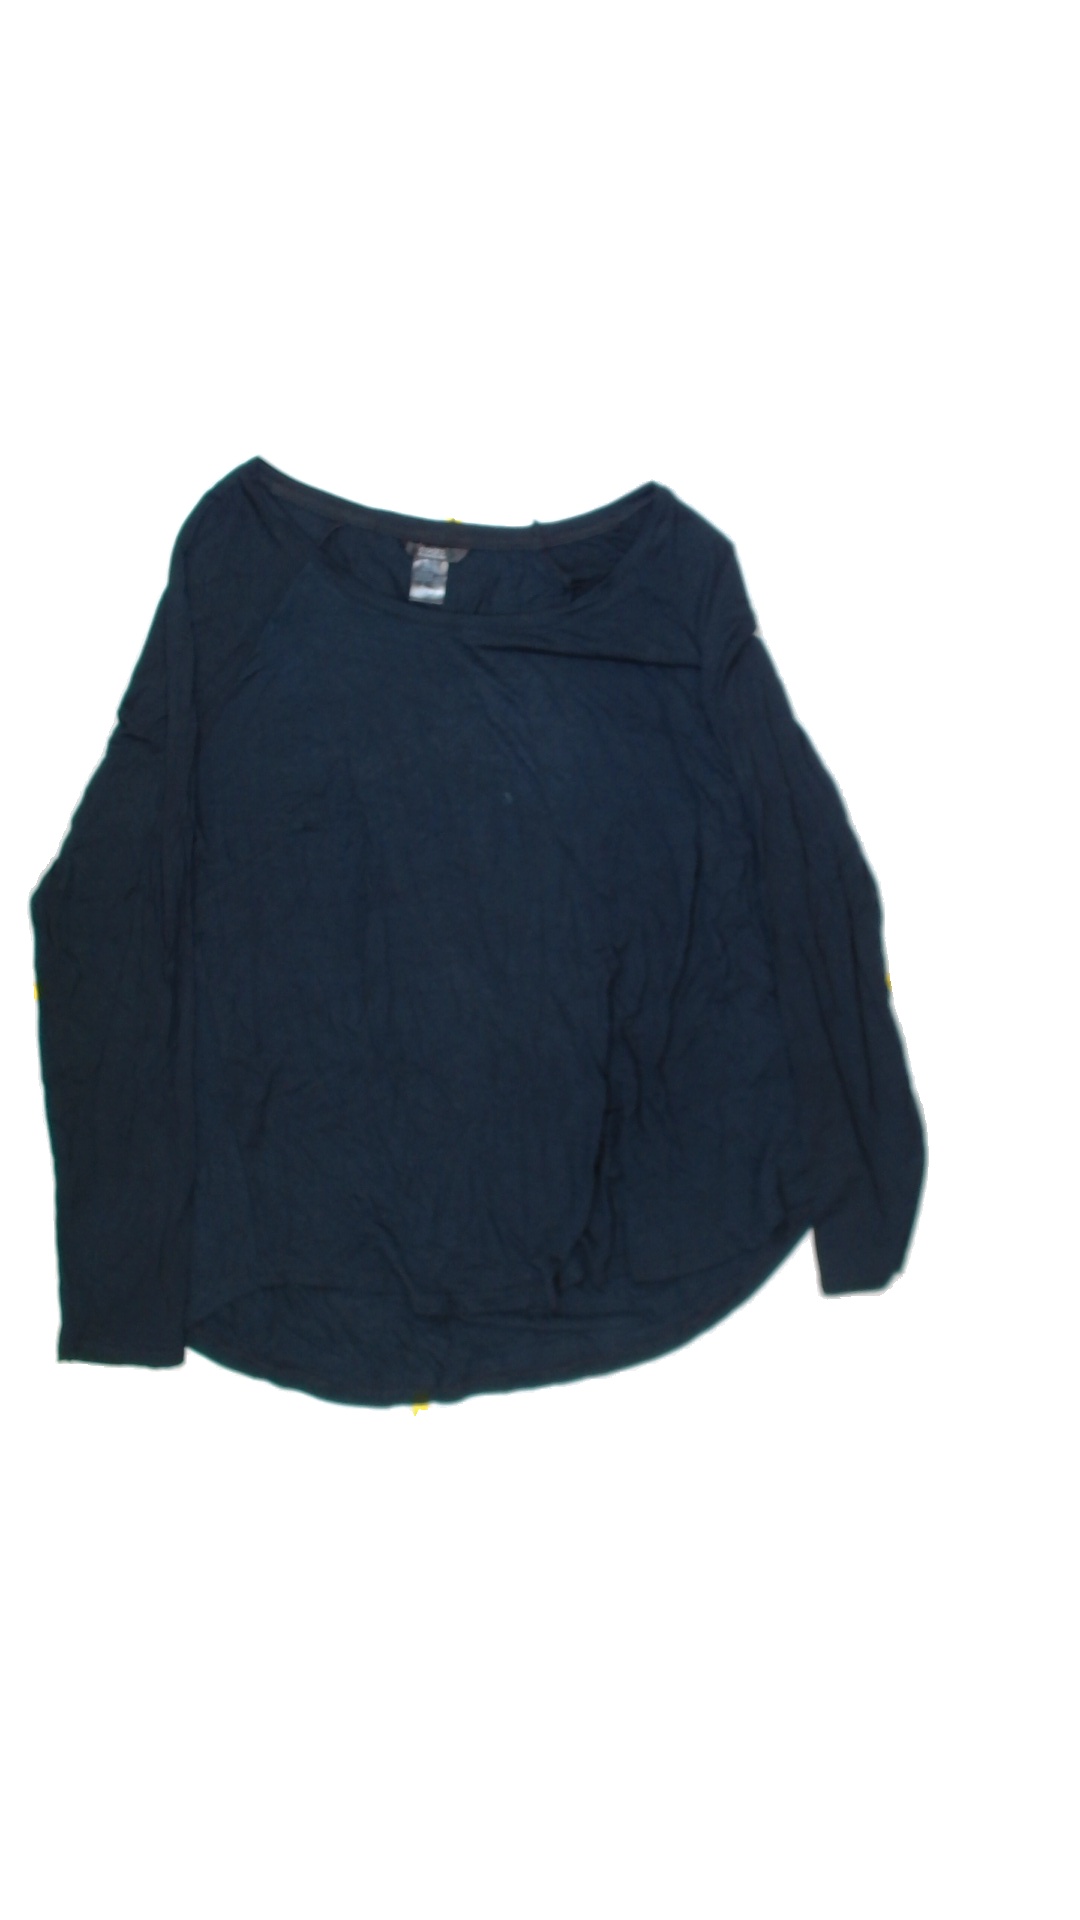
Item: Shirt (Ladies)
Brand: Ellos
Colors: Blue
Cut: Regular, C-collar
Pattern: Plain
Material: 100%viscose
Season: All
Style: No trend
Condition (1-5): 3
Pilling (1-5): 5
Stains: Yes
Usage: Export
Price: <50